Leiurus abdullahbayrami

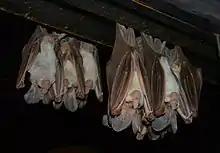
"Leiurus abdullahbayrami" predators

"Leiurus abdullahbayrami" has a brown cephalothorax, yellow legs, head, and tail. One of the very end segments of the tail is brown instead of yellow.